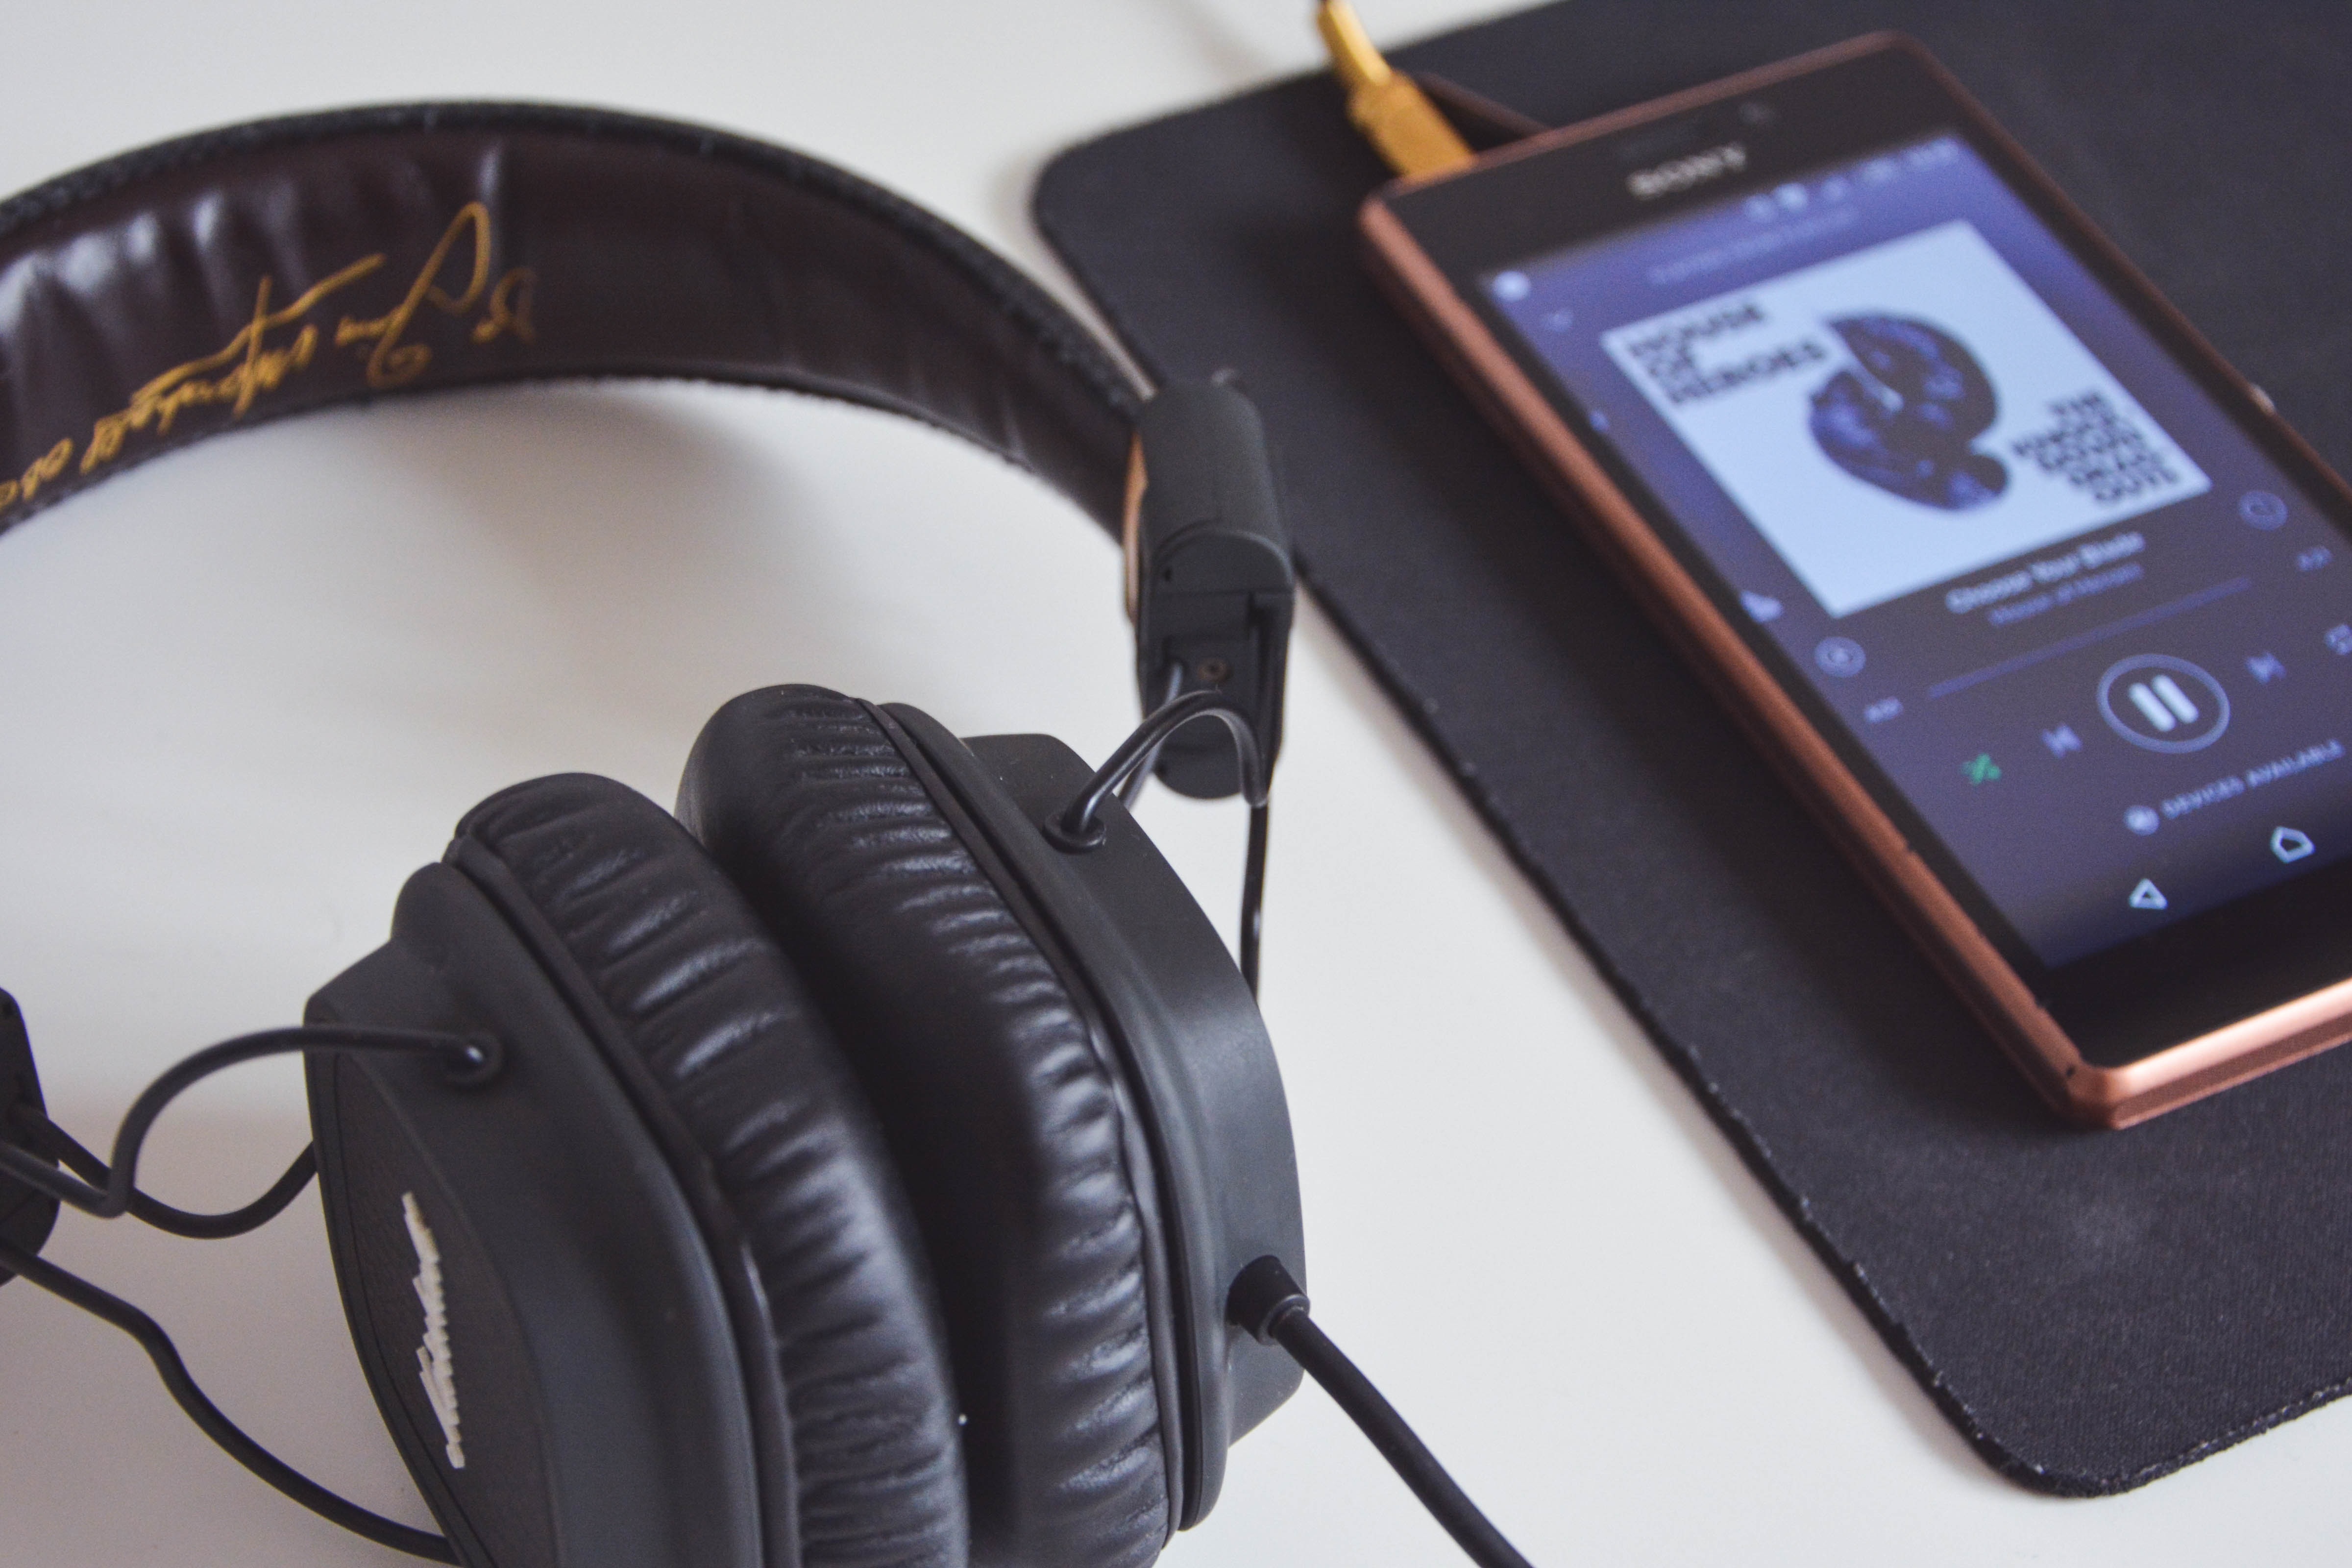
smartphone, music, technology, play, cable, phone, gadget, ear, mobile phone, player, hipster, audio, headphones, sound, sony, mood, android, beat, musicplayer, audio equipment, electronic device, communication device